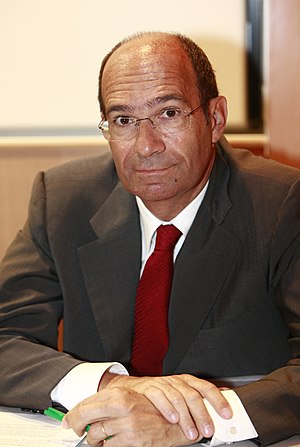
Regeringen François Fillon I / Regeringen / Ministre
Regeringen François Fillon I var Frankrigs regering fra 17. maj 2007 til 18. juni 2007.